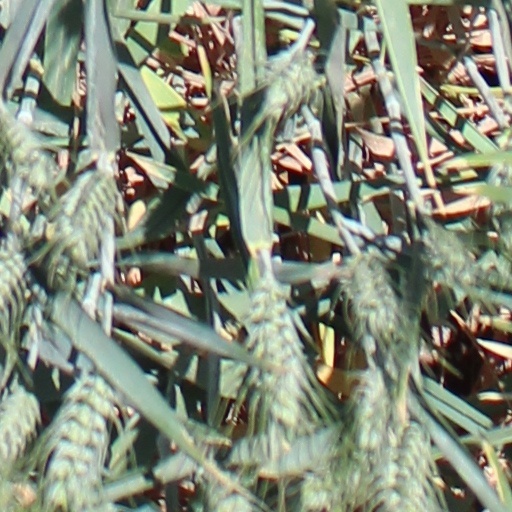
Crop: wheat